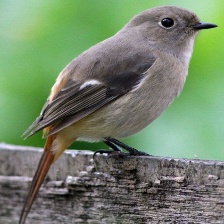
Species: DAURIAN REDSTART
Scientific name: PHOENICURUS AUROREUS